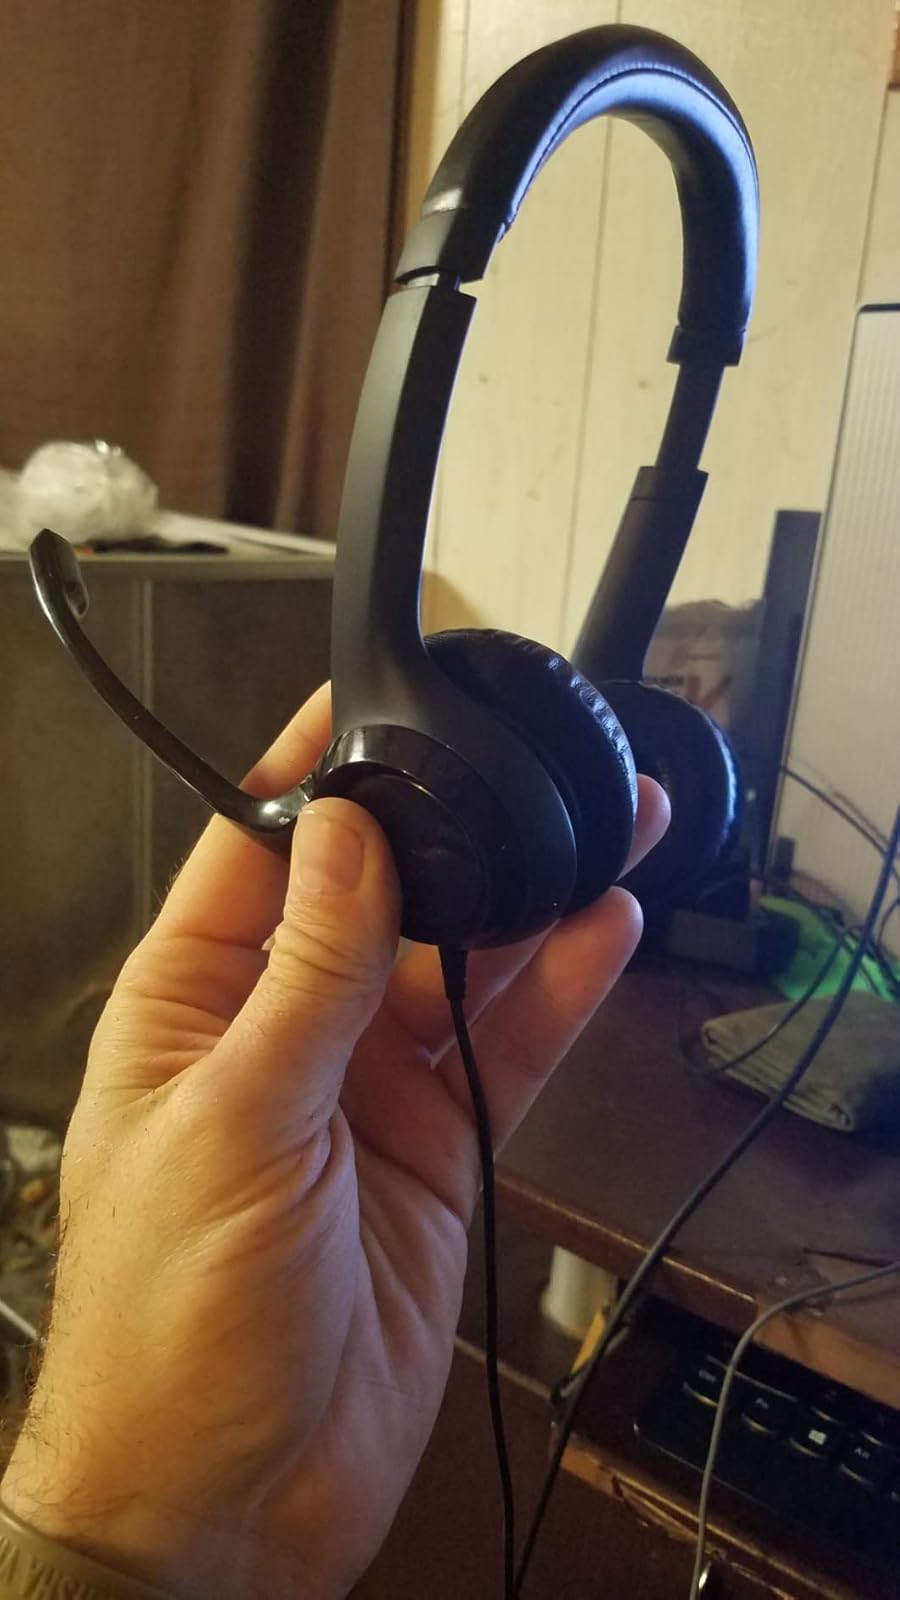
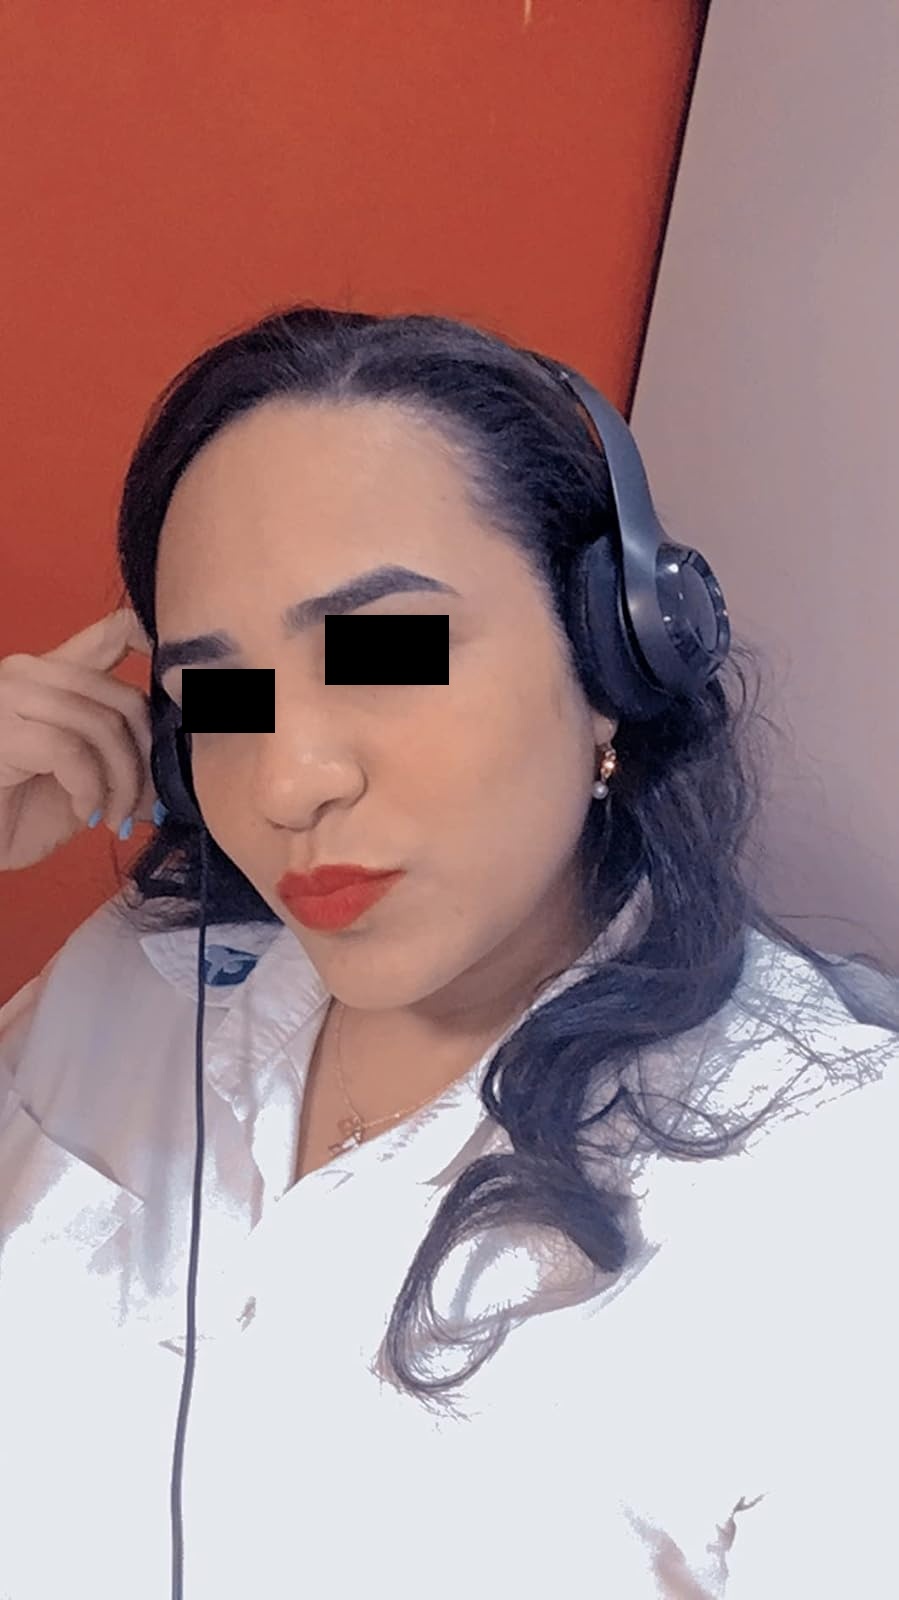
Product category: headphones
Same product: yes